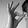
ASL letter: F